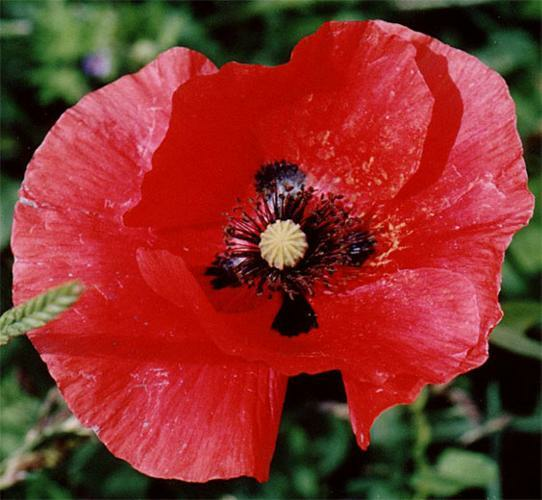
Flower: corn poppy